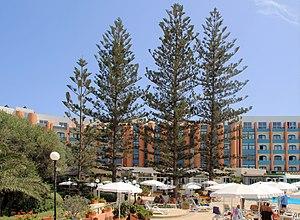
L’Araucaria ou Pin de Norfolk — qui n'est pas un pin — est un conifère de la famille des Araucariacées.